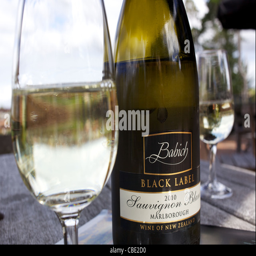
a bottle and glass of wine